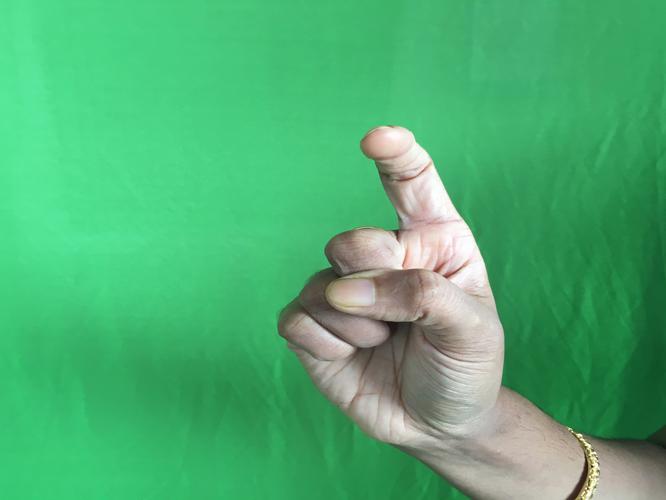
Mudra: Tamarachudam
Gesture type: single_hand